Renault 4

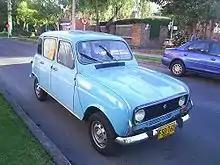
Renault 4R Plus 25 (in Colombia)

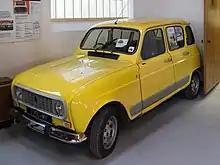
1982 Renault R4 GTL built in Wexford, Ireland

The Renault 4 was a basic car with a simple dashboard and sliding windows. Suspension and seats were designed for comfort, and ventilation and the heater were effective.